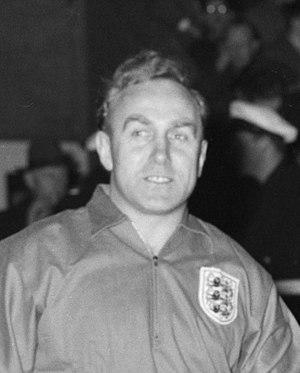
William Ambrose Wright dit Billy Wright, né le 6 février 1924 à Ironbridge et mort le 3 septembre 1994 à Londres, était un footballeur anglais. Évoluant au poste de défenseur, il a effectué toute sa carrière dans un unique club : Wolverhampton Wanderers FC avec lequel il a notamment remporté trois Championnats d'Angleterre. Il a également disputé 105 matchs en équipe nationale d'Angleterre dont il fut capitaine à 90 reprises, il participe avec la sélection en tant que capitaine à trois Coupes du monde.
L'équipe d'Angleterre de football est la sélection de joueurs anglais représentant leur nation lors des compétitions internationales de football masculin, sous l'égide de la Football Association. Alors que la plupart des équipes nationales à travers le monde représentent un État indépendant, les quatre « Nations constitutives » qui forment le Royaume-Uni sont chacune représentés par une équipe nationale distincte lors des tournois internationaux. Ses joueurs sont sélectionnés selon les conditions d'admissibilité en sélection d'un joueur britannique.